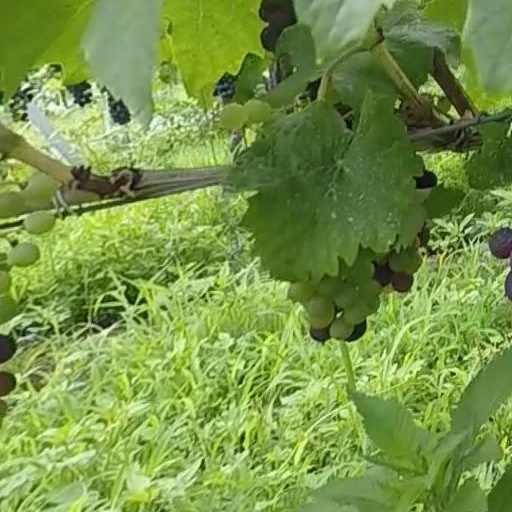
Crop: grape